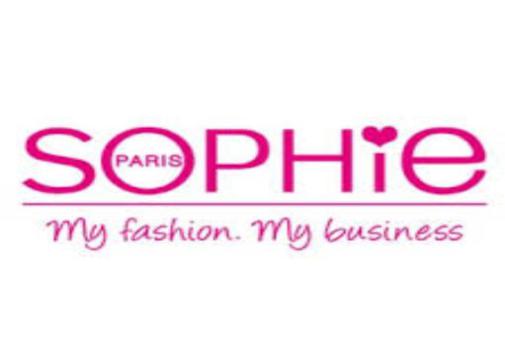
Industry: Clothes